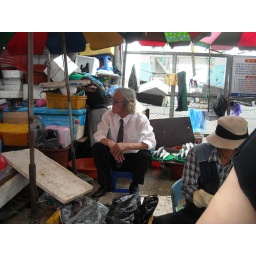
fish market in Busan, South Korea